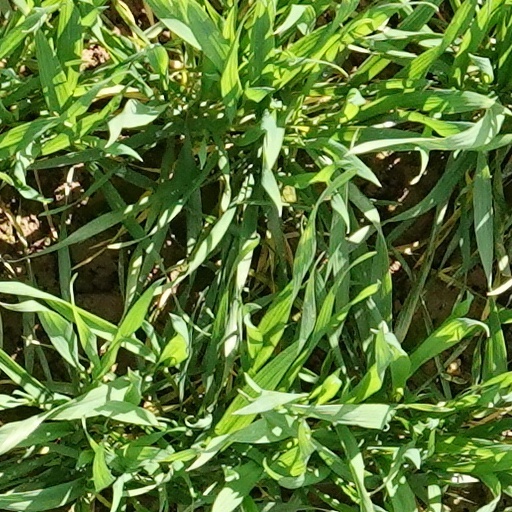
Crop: wheat